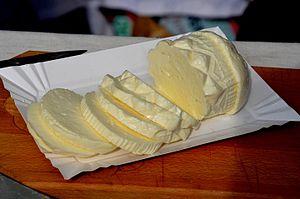
Le bundz ou bunc est un fromage polonais à base de caillé de brebis. Il est généralement produit dans le Podhale. La boisson żętyca est produite à partir du petit-lait du bundz.